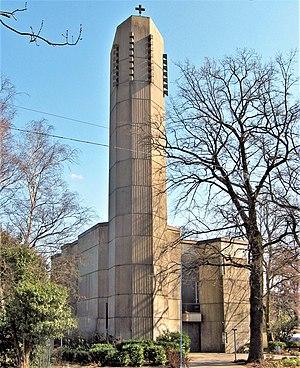
Dillingen/Saar est une ville de l’Arrondissement de Sarrelouis en Sarre. Elle a environ 20 000 habitants répartis sur trois quartiers: Dillingen, Pachten et Diefflen. Le territoire de la commune est situé au bord du Parc Naturel Sarre-Hunsrück, à l’embouchure de l’affluent Prims dans la Sarre. La frontière avec la France est à 10 km. Dillingen se situe à 60 km de la ville de Luxembourg et de Trèves. Metz est situé à 50 km et Saarbrücken à 30 km. La ville touche directement aux confins du territoire de Saarlouis. Par rapport au nombre d'habitants, elle est au deuxième rang dans l'Arrondissement de Sarrelouis.